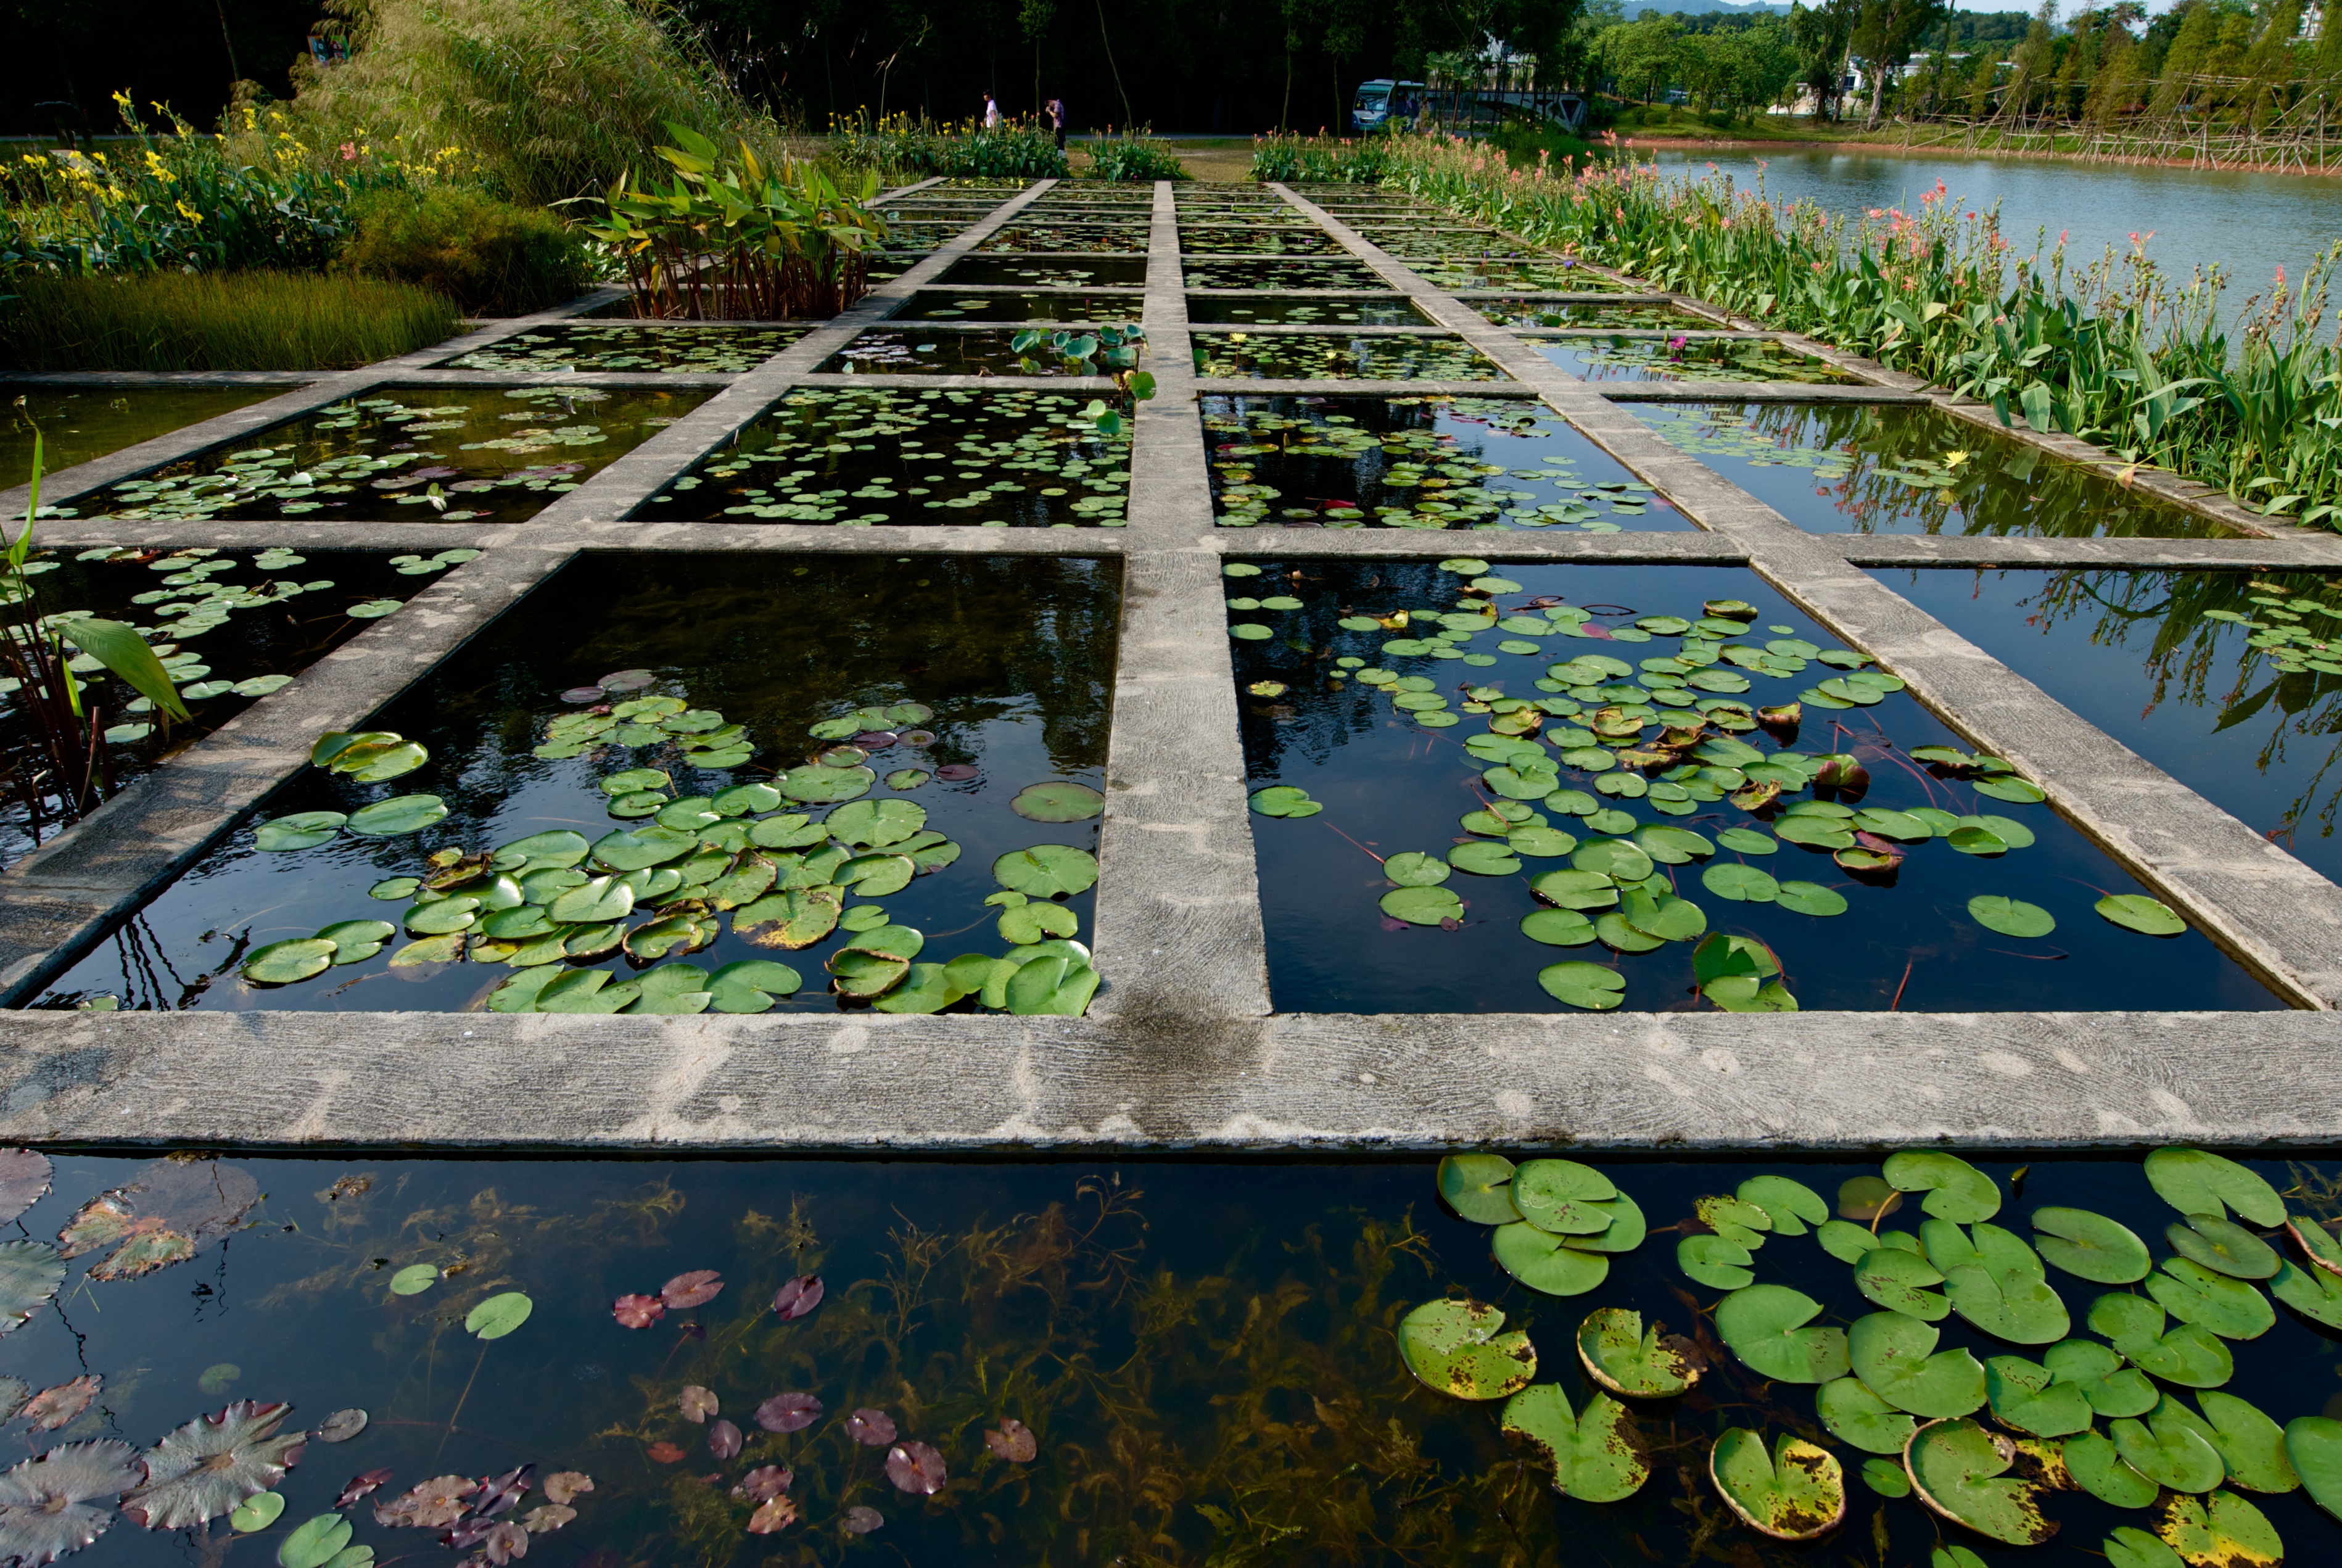
nature, grass, sky, lawn, leaf, flower, walkway, pond, green, backyard, botany, blue, garden, trees, canton, yard, guangzhou, birthday, flooring, road surface, outdoor structure, landscape architect